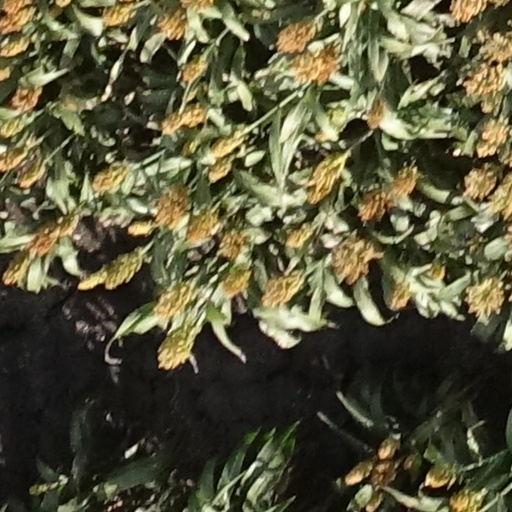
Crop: sorghum